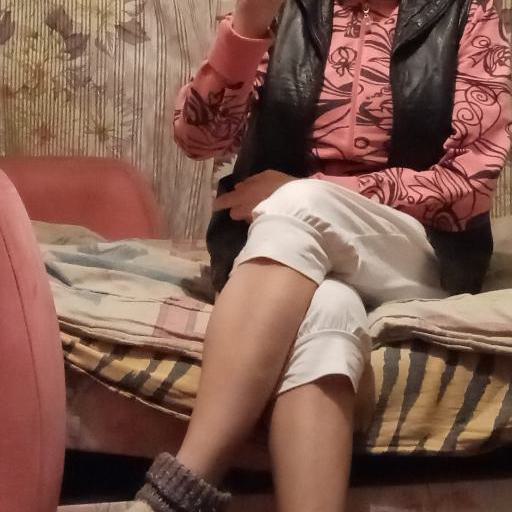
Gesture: no_gesture